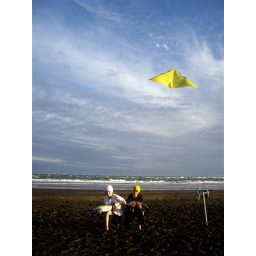
Holding up some fish with some of our fishing equipment (our kite) flying in the breeze behid us